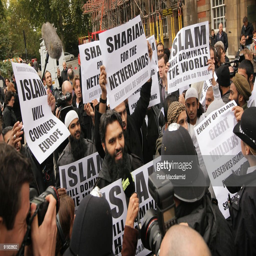
protestors hold placards outside a press conference being held by politician .